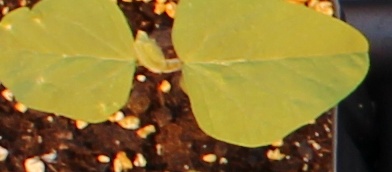
Label: Soybean